Sara Moretto

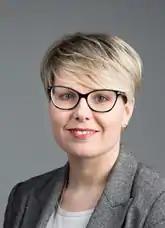
Sara Moretto in 2018.

Sara Moretto (born 28 September 1980) is an Italian politician. She was a member of the Chamber of Deputies for Italia Viva, formerly of the Democratic Party.